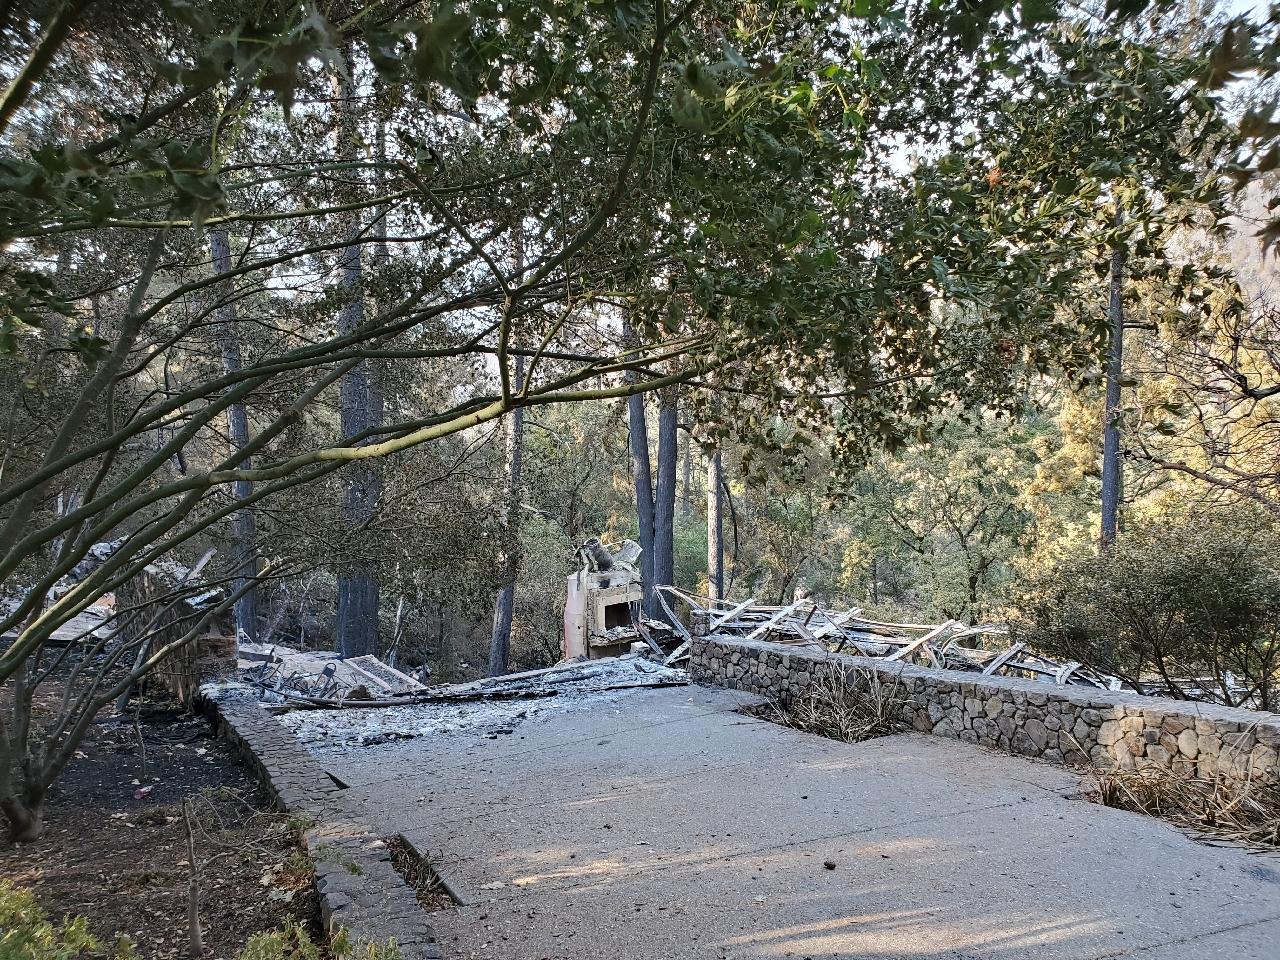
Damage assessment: destroyed